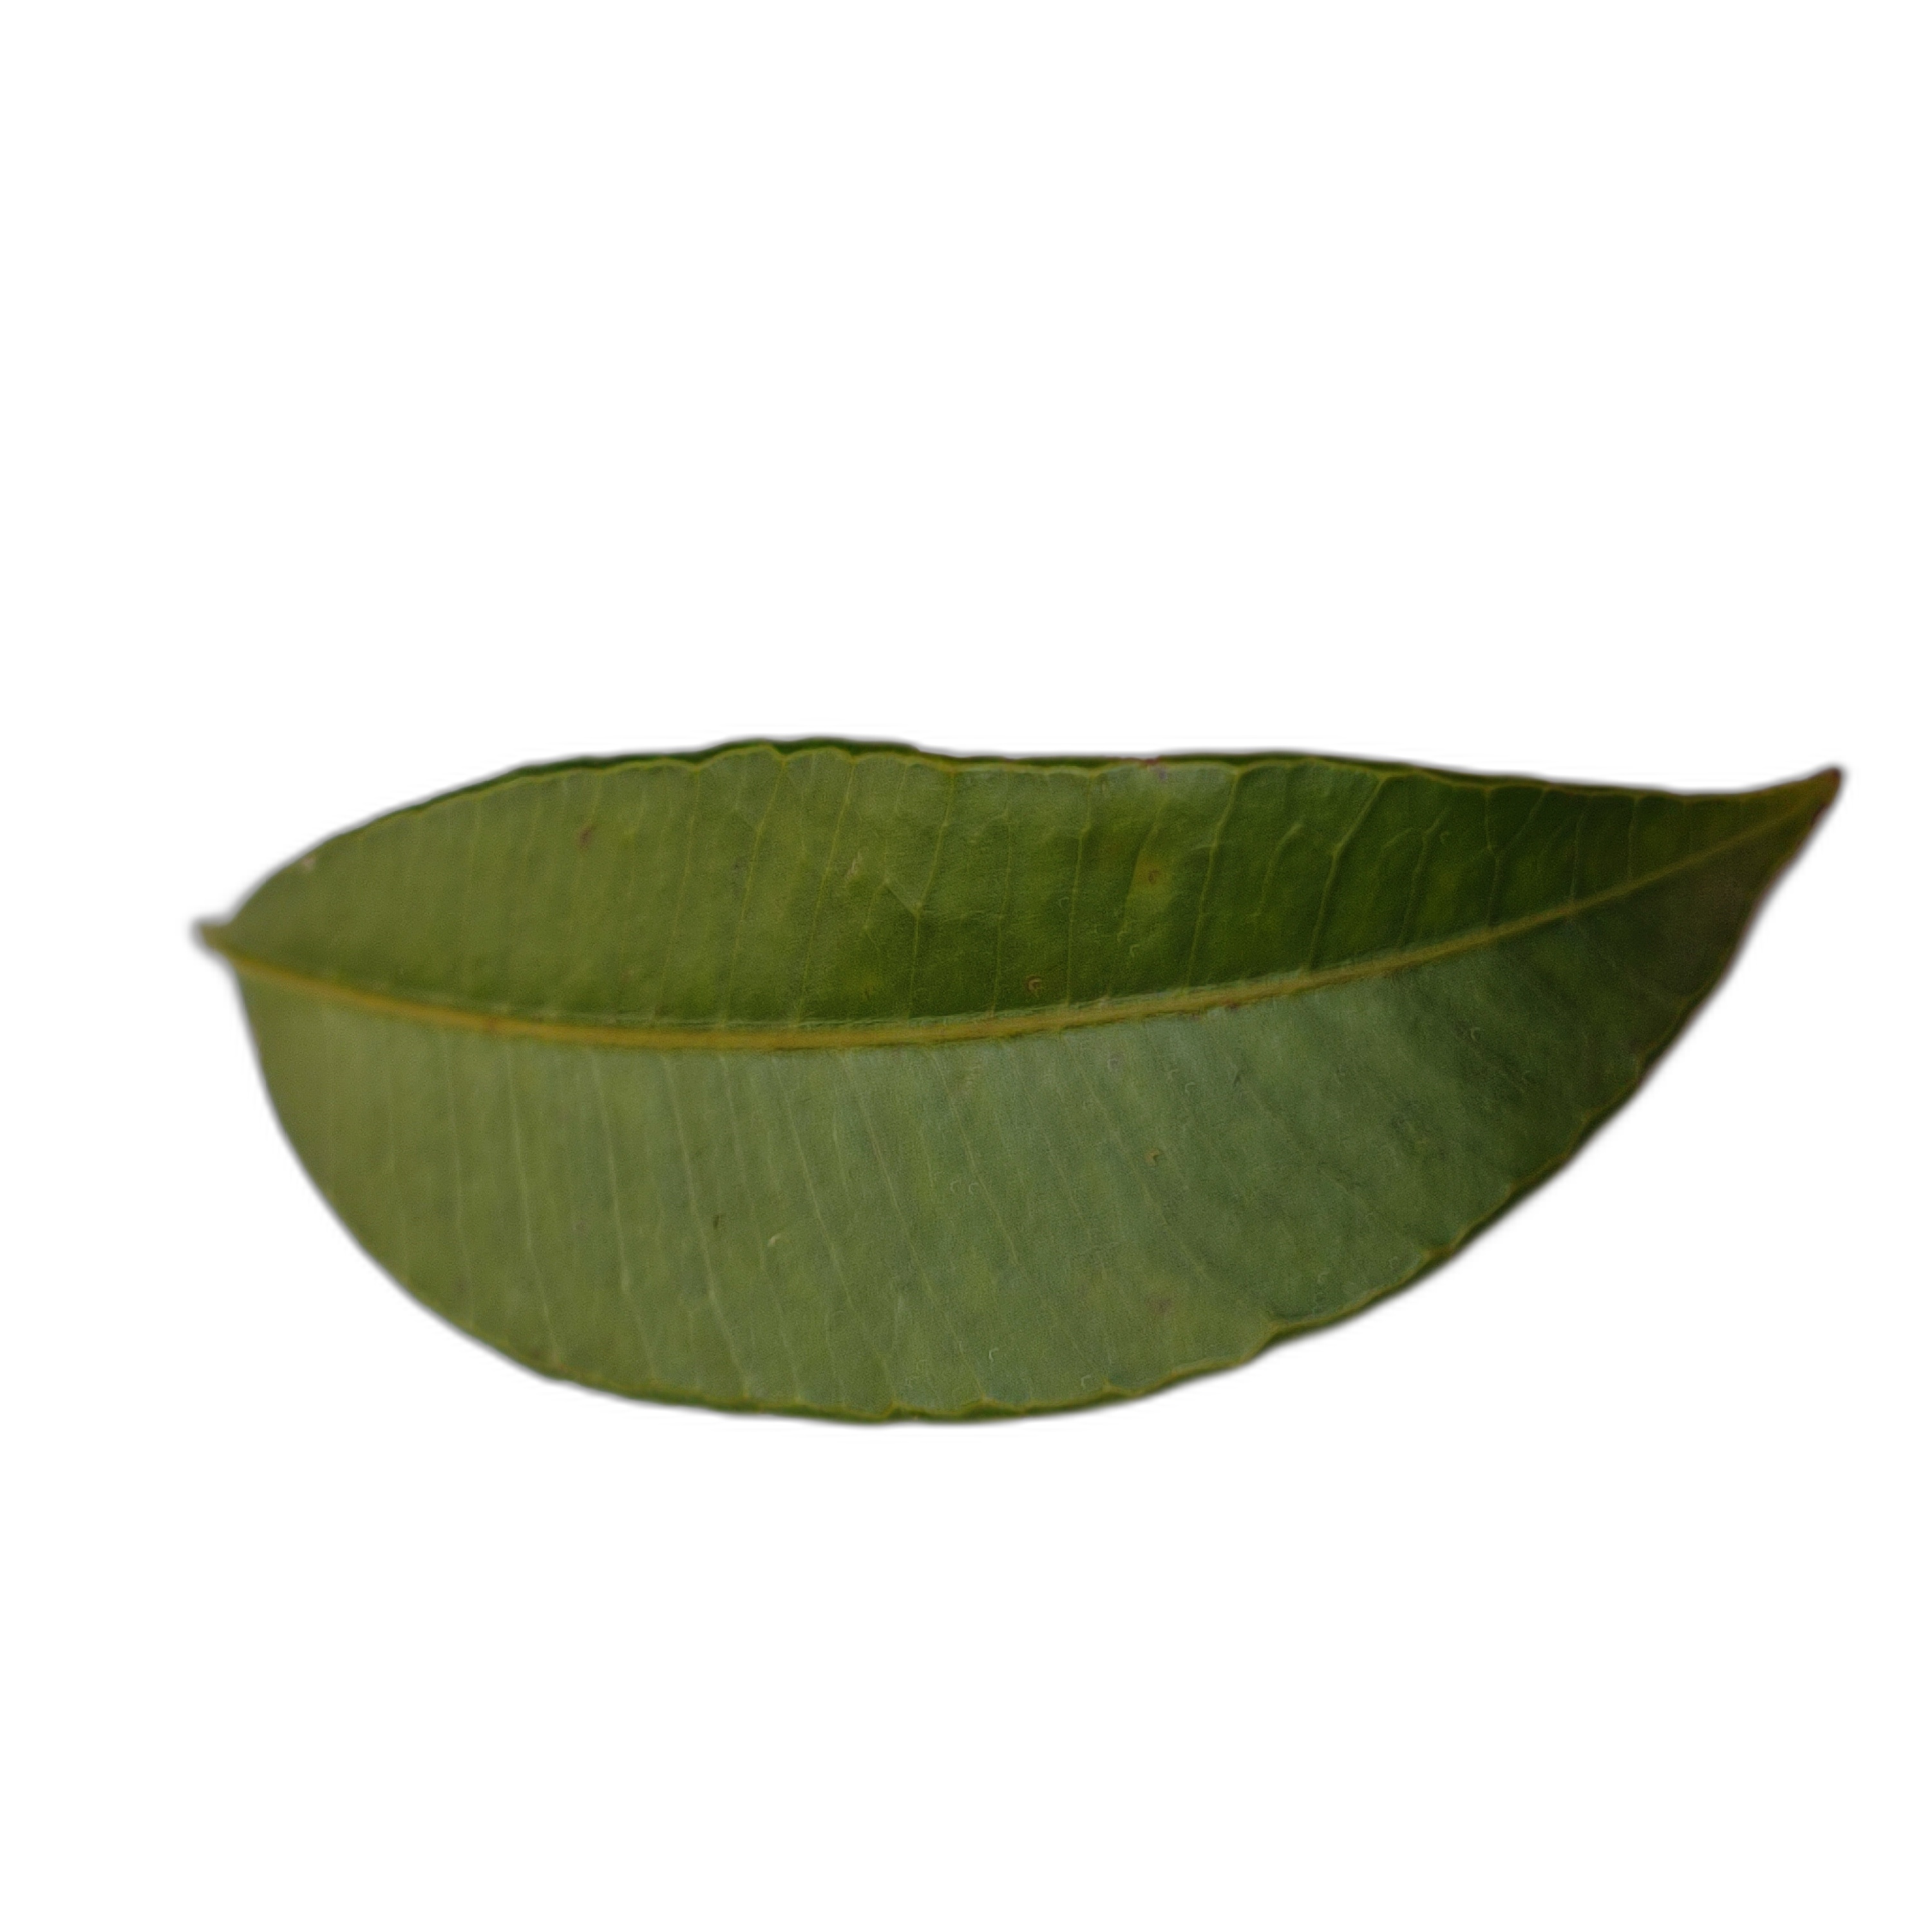
Label: healthy